7'scarlet

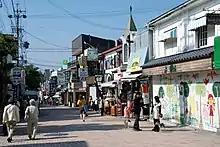
A 2007 daytime photograph of the Old Karuizawa Ginza Avenue in Karuizawa, Nagano in Japan

"7'scarlet" was developed by Otomate and Toybox Inc., and was directed and written by "Deadly Premonition" producer Tomio Kanazawa, with character designs by Chinatsu Kurahana, and music by Yuki Sugiura. The opening theme, "World's End Syndrome", was performed by Kaori Oda and composed by Myu; the ending themes "Me no Mae no Hohoemi", "Koboresou na Tsuki" and "Itoshisa o Daita Hana" were performed by Mao, Oda, and Haruka Shimotsuki, respectively; and the insert song "Lovesick" was performed by A-TO and Auk Zero.